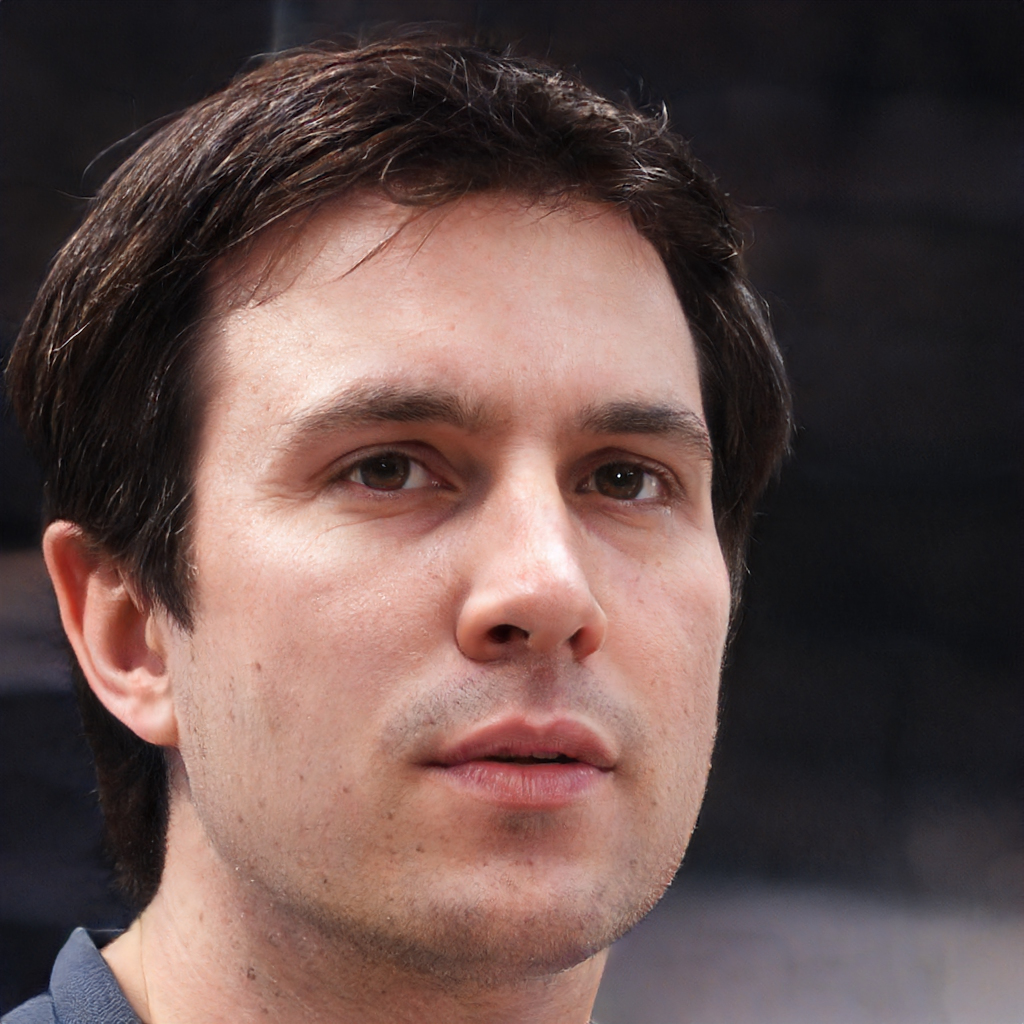
Gender: Male